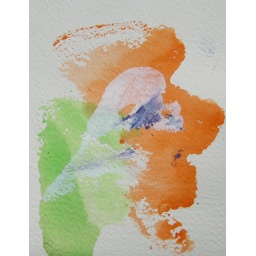
I can see blue sky in your eyes !